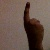
The image shows a hand gesture representing the number 1 in Indian Sign Language.